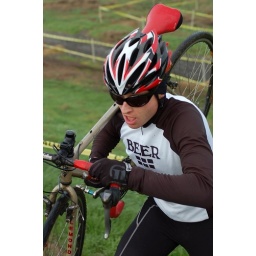
me running up the hill in the last race of the 07 cross season. props to jmac for the photo.